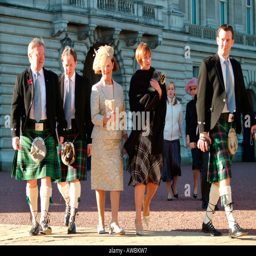
people leaving palace after an investiture ceremony